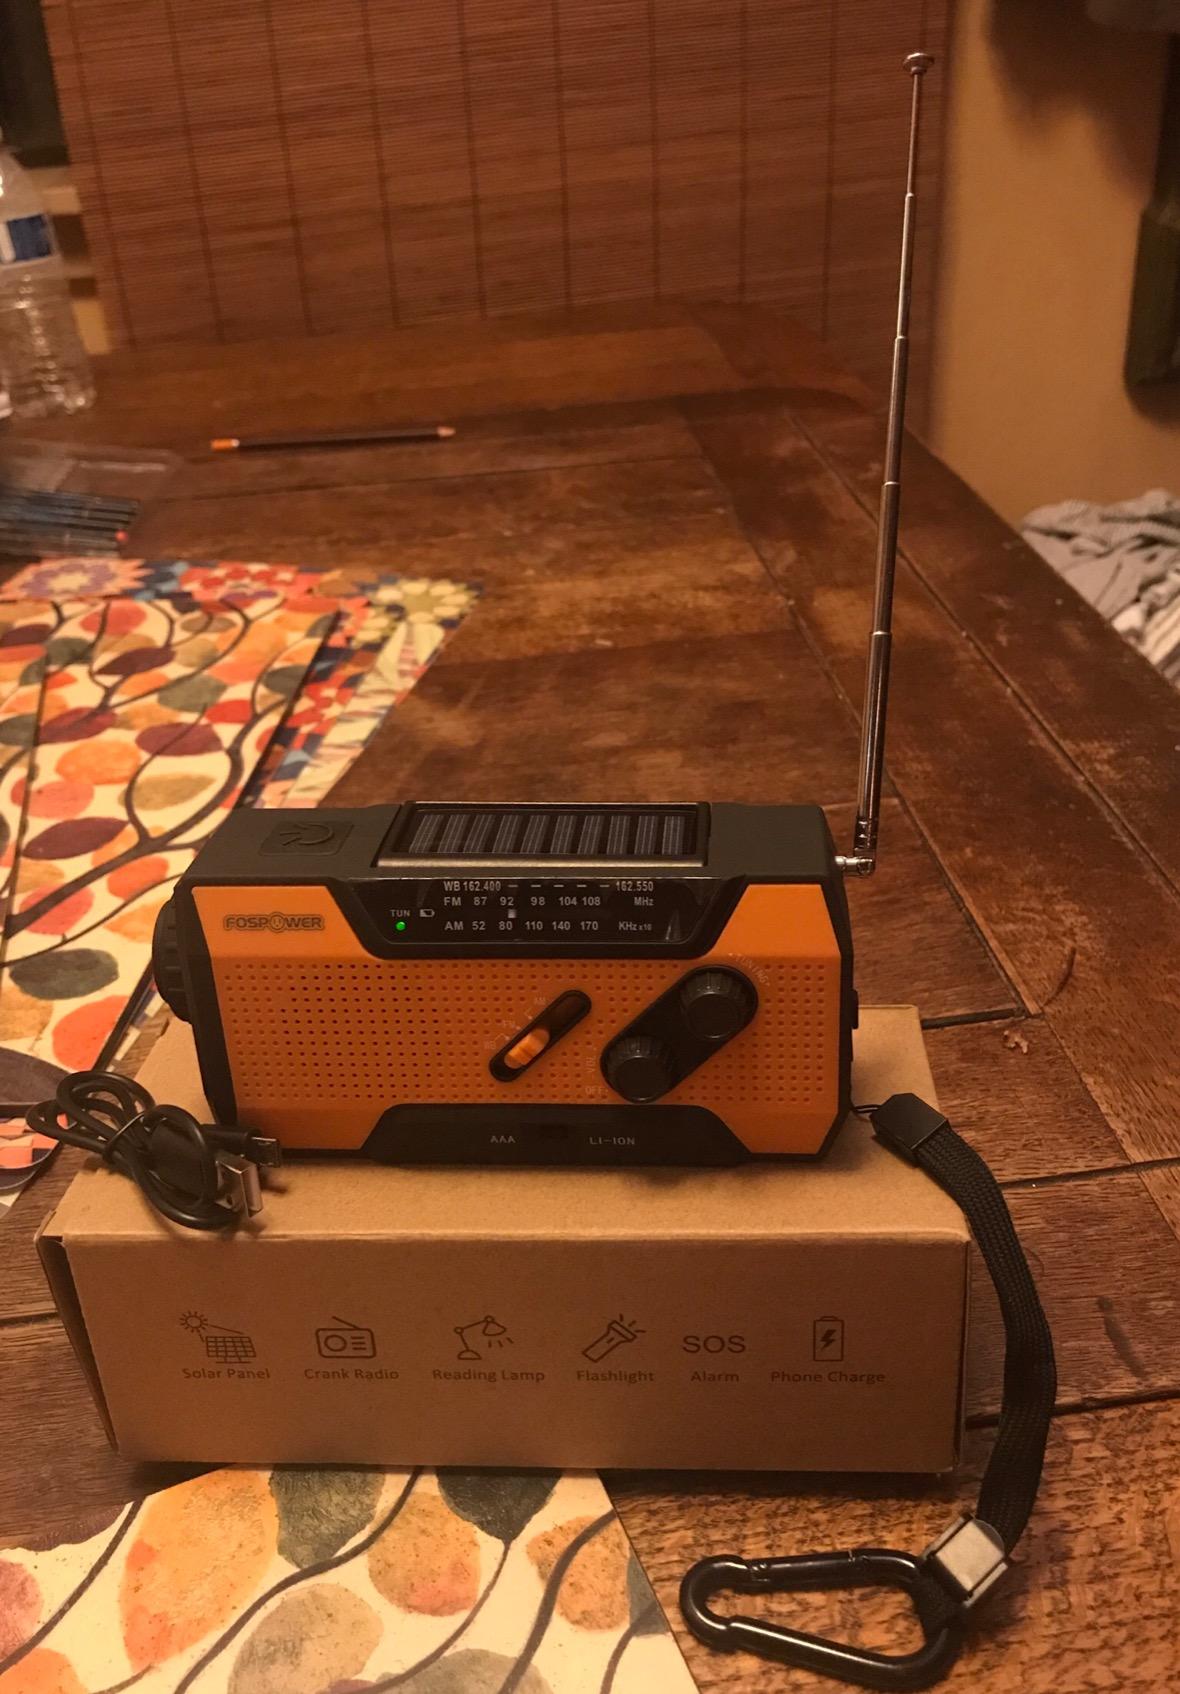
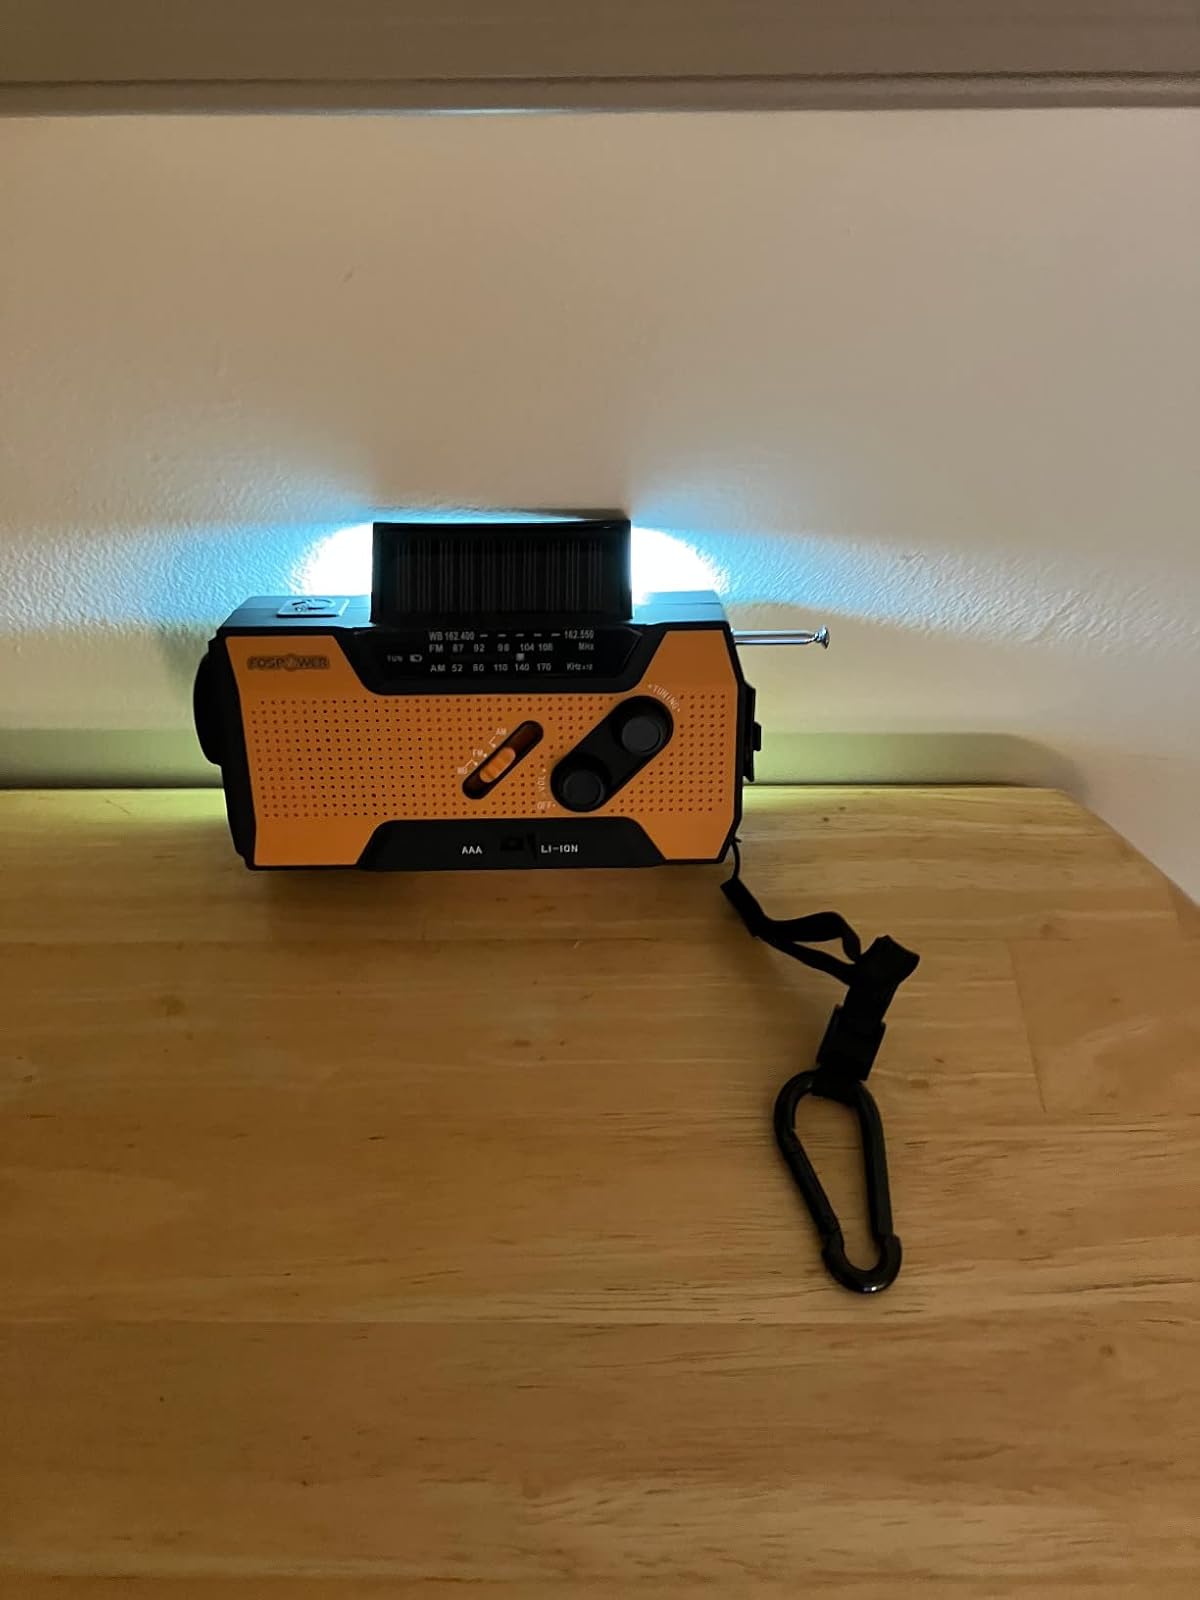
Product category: radio
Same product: yes